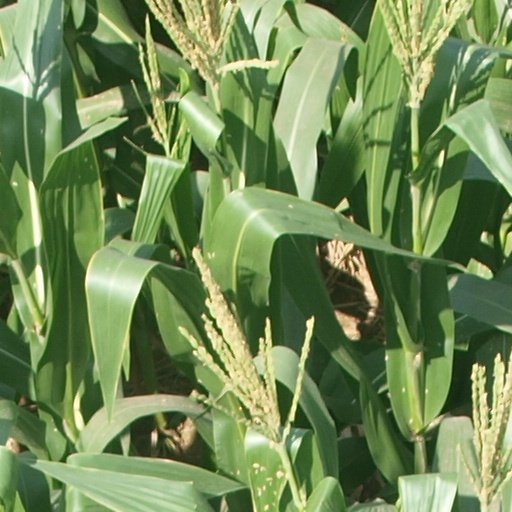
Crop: maize; corn